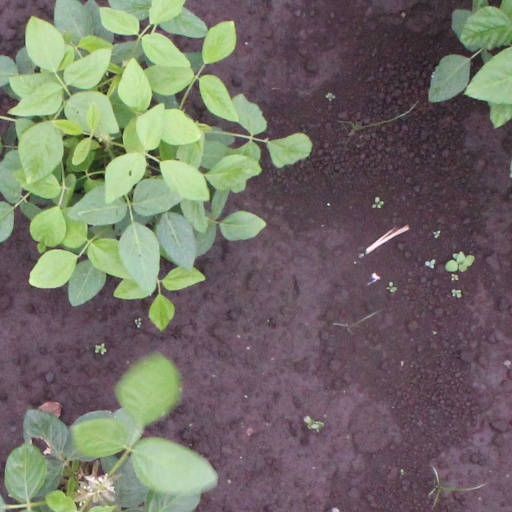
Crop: soybean